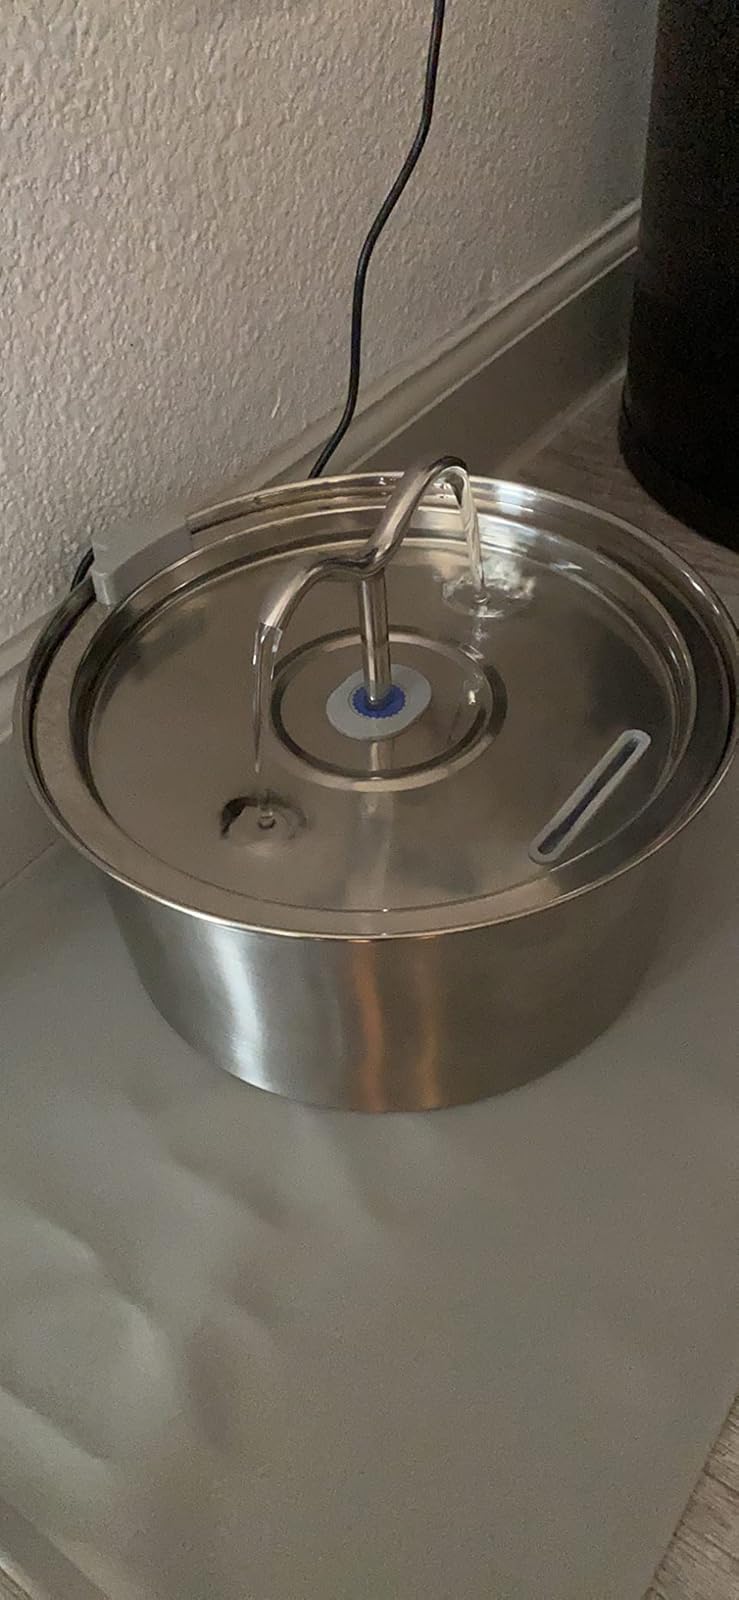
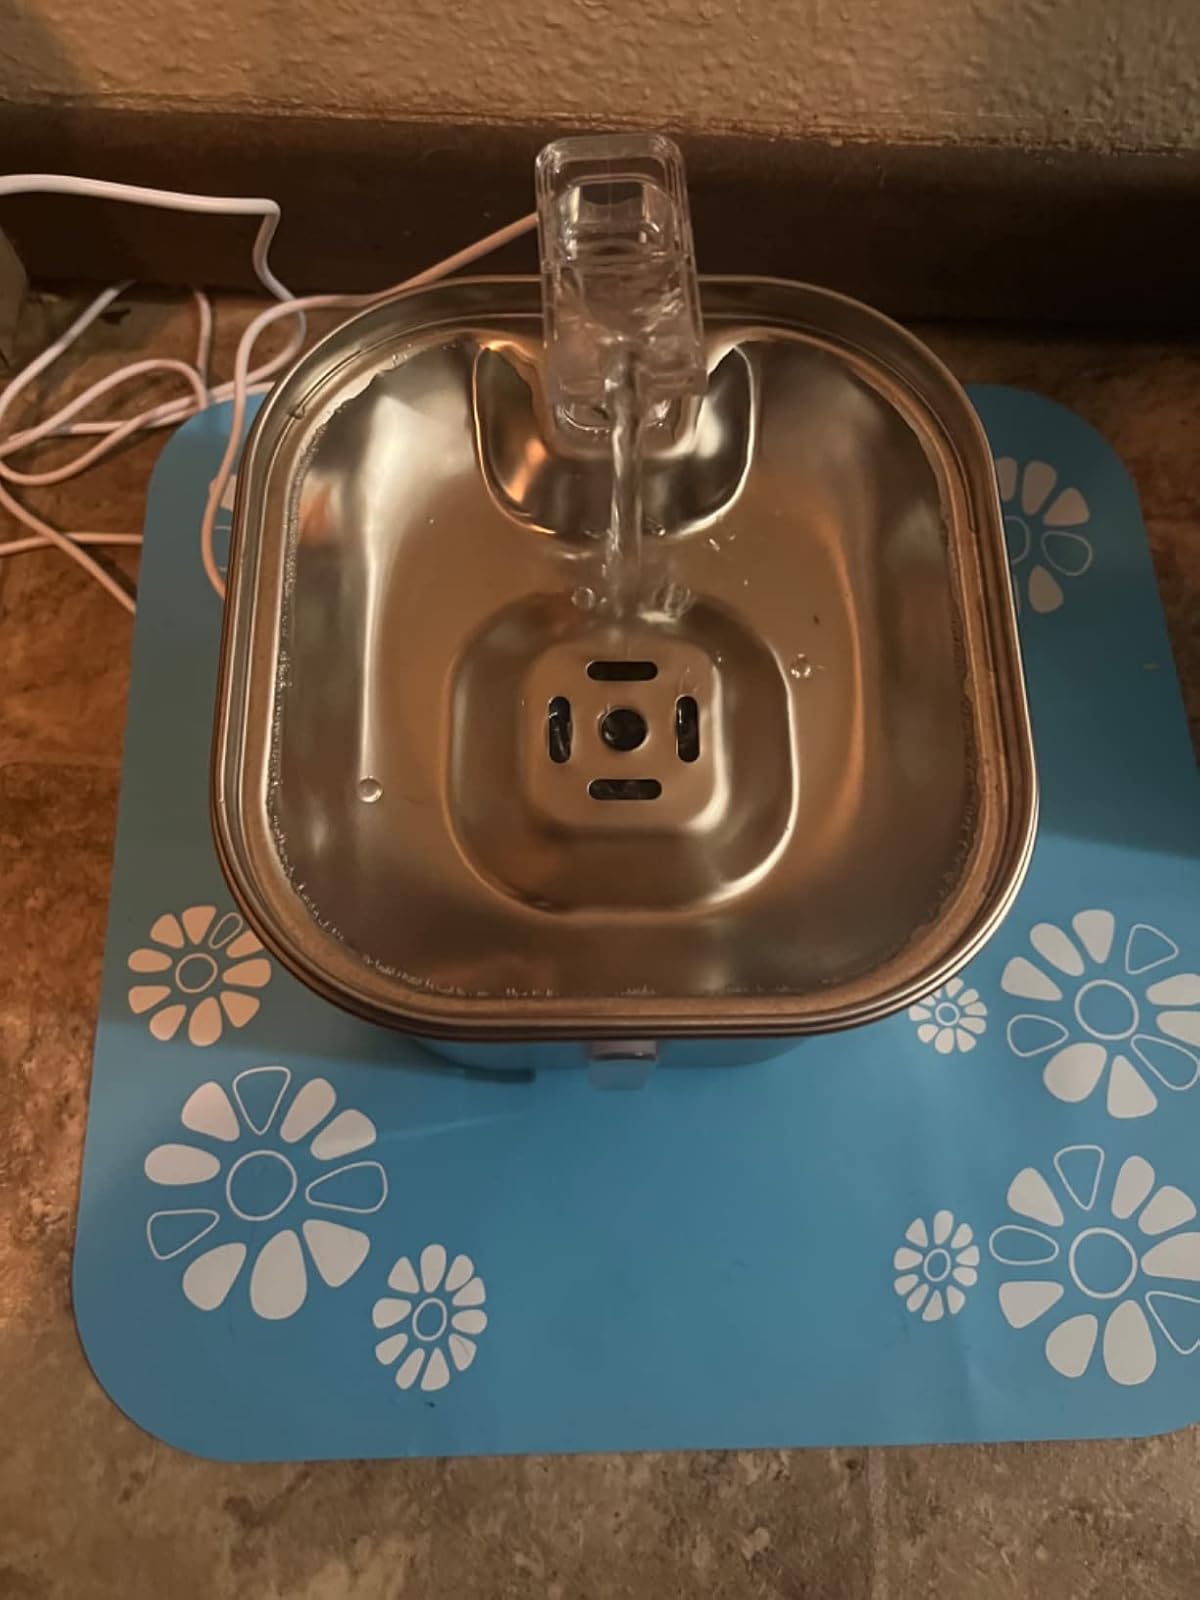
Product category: items_bowl
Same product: no